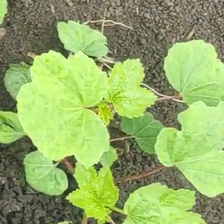
Weed species: Little_Mallow(Malva parviflora)